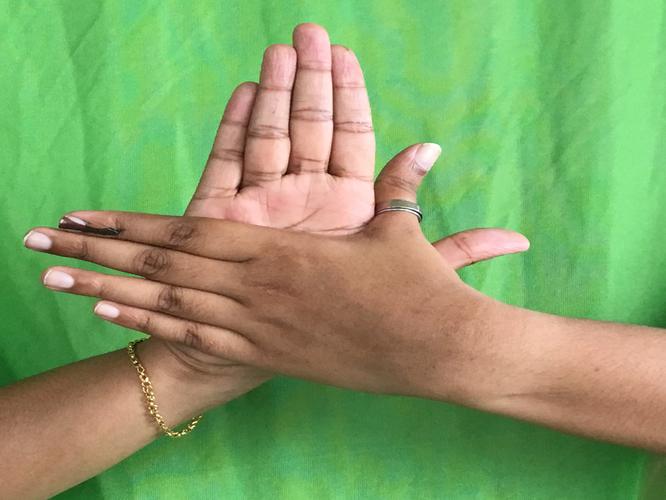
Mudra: Chakra
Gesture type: double_hand